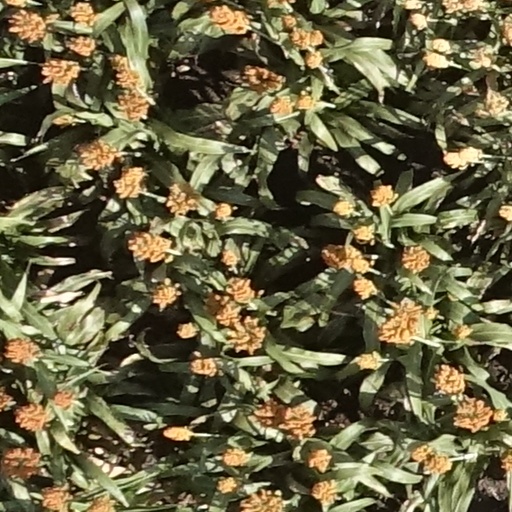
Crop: sorghum